The Osborne

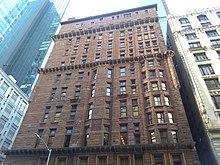
Northernmost bay on Seventh Avenue

On the 3rd through 6th stories, the original section of the 57th Street facade contains triple-sided, stone-clad oriel windows on the first, fourth, fifth, and eighth bays from the east. The second, third, sixth, and seventh bays contain rectangular windows, with balconettes at the fifth story. Above all eight bays, there are carved stone spandrel panels between the 3rd- and 4th-story windows, and stained-glass transom panels near the top of each 3rd-, 4th-, and 5th-story window opening. In addition, bartizans rise from the 5th and 6th story at each corner of the original facade, supporting the cornice. A similar window arrangement appears on the seven southernmost bays facing Seventh Avenue, where the fourth and fifth bays from the south are grouped into a single oriel structure.